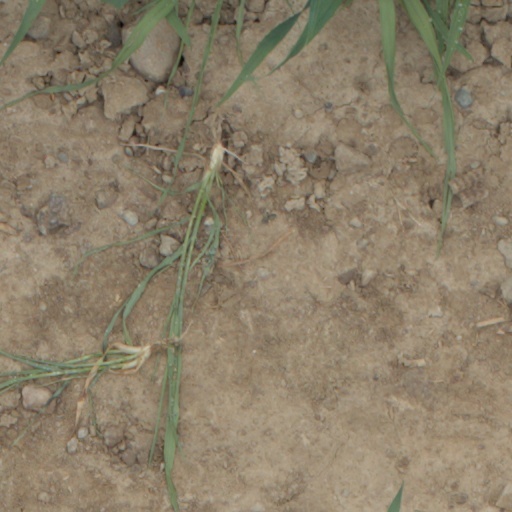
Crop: wheat